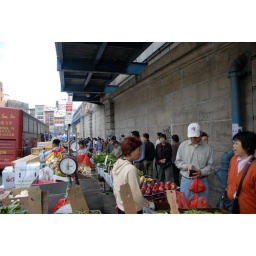
the market under the bridge (chinatown)